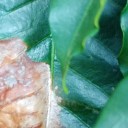
Label: Phoma